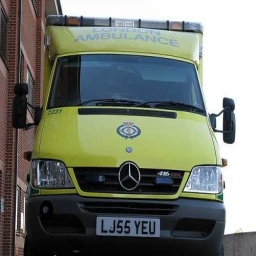
Label: ambulance